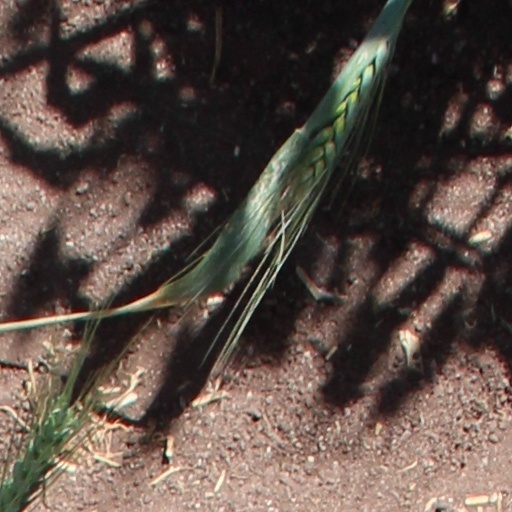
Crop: wheat